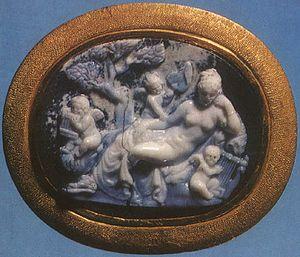
Dans la mythologie grecque, les Érotes, aussi appelés Amours ou Cupidons, sont les compagnons de la déesse Aphrodite. Érotes est le pluriel de Éros, qui en tant que divinité individuelle a une mythologie plus complexe.